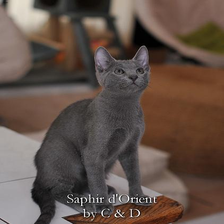
Species: cat
Breed: Russian Blue